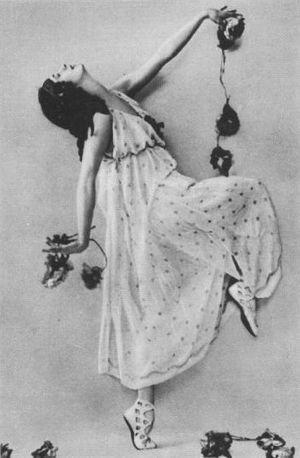
Les Saisons est un ballet allégorique de Marius Petipa en un acte et quatre tableaux, sur une musique d'Alexandre Glazounov. Il a été composé en 1899 et présenté pour la première fois en 1900 par le ballet impérial du théâtre Mariinsky de Saint-Pétersbourg.